Urmilla Kothare

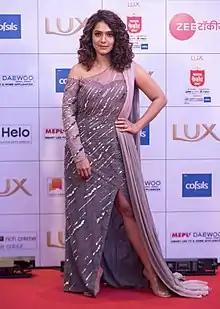
Kothare in 2019

Urmilla Kothare (pronounced ; born 4 May 1986) is an Indian actress and dancer who primarily works in Marathi films and television. She is known for her performances in both leading and supporting roles in mainstream productions.